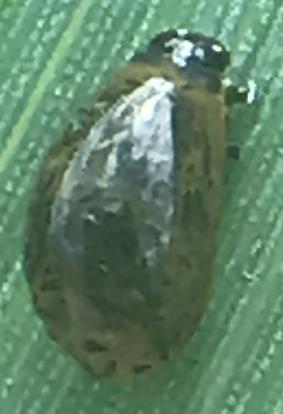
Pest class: cereal_leaf_beetle